The Lost World (1925 film)

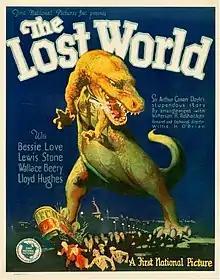
Theatrical release poster

The Lost World is a 1925 American silent fantasy giant monster adventure film, directed by Harry O. Hoyt and written by Marion Fairfax, adapted from Arthur Conan Doyle's 1912 novel of the same name.